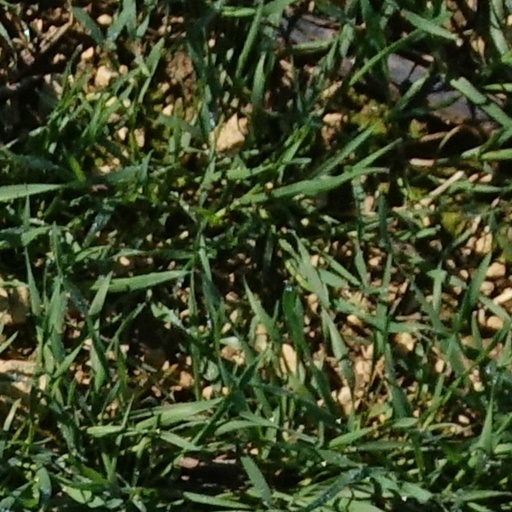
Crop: wheat